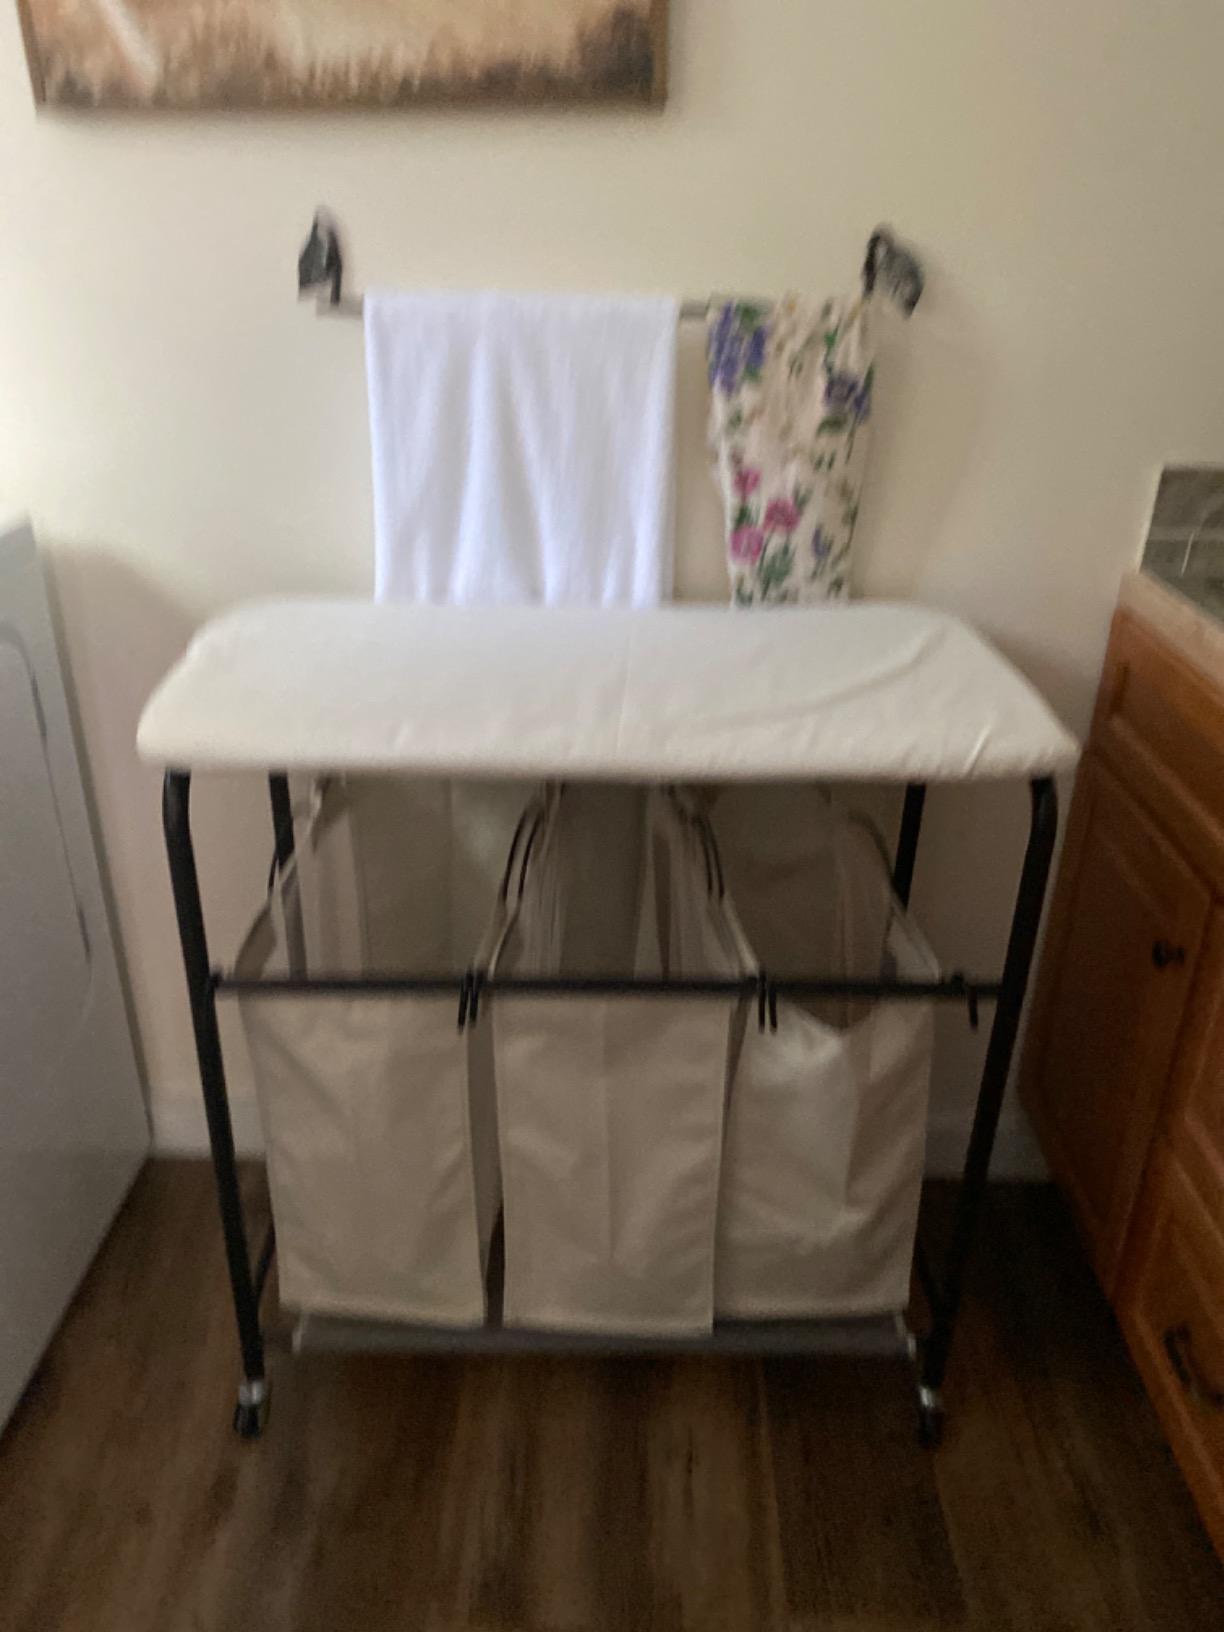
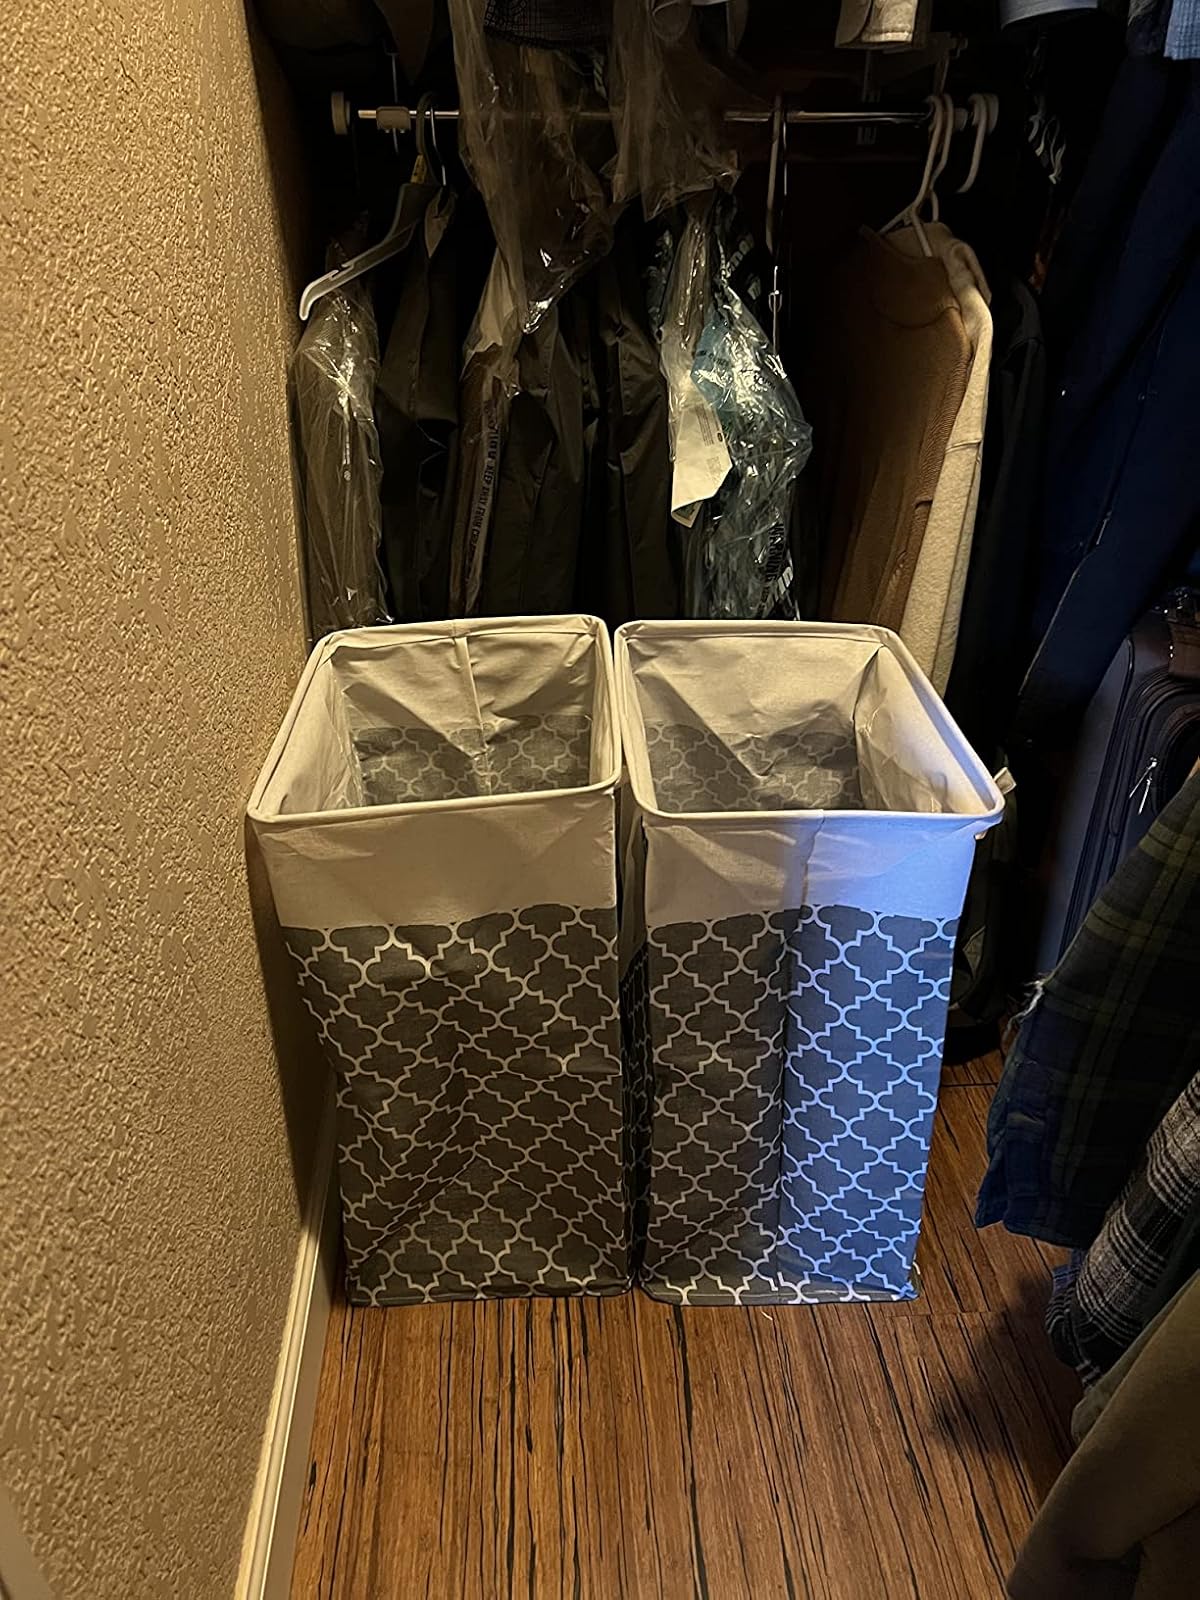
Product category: items_hamper
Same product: no